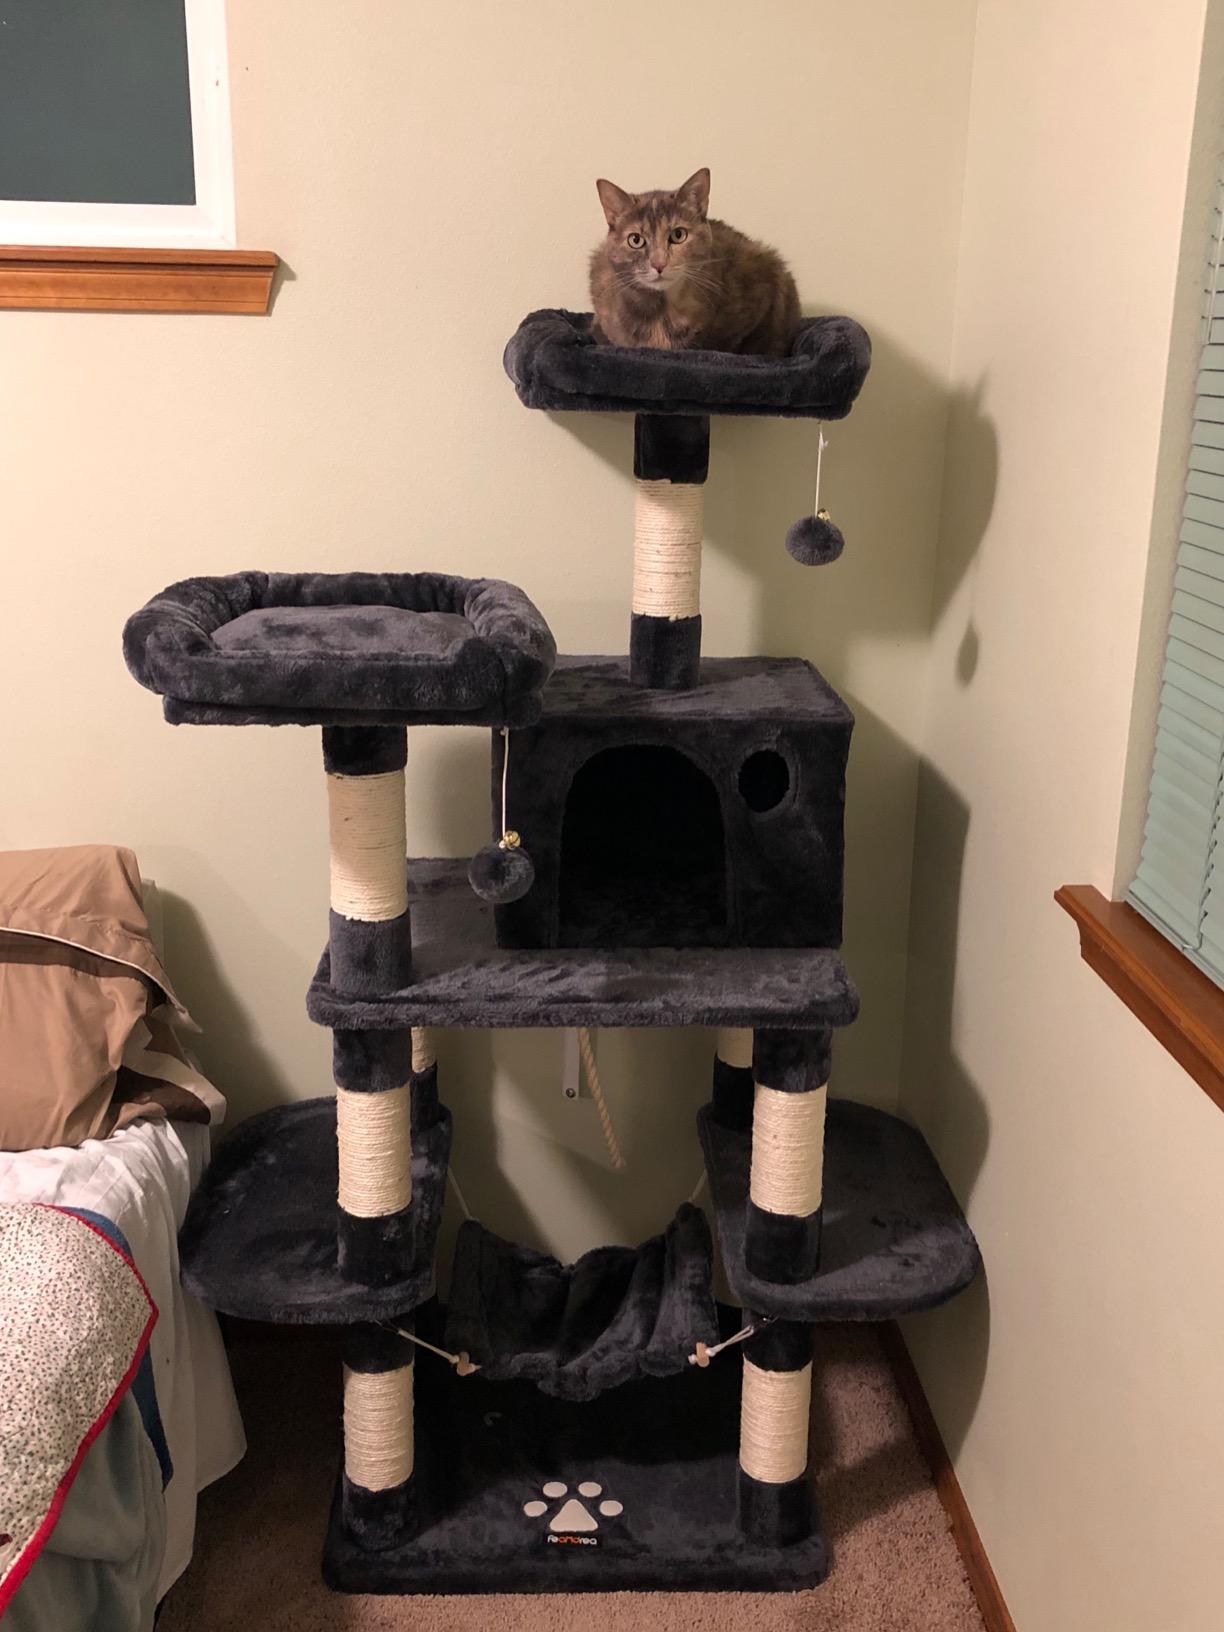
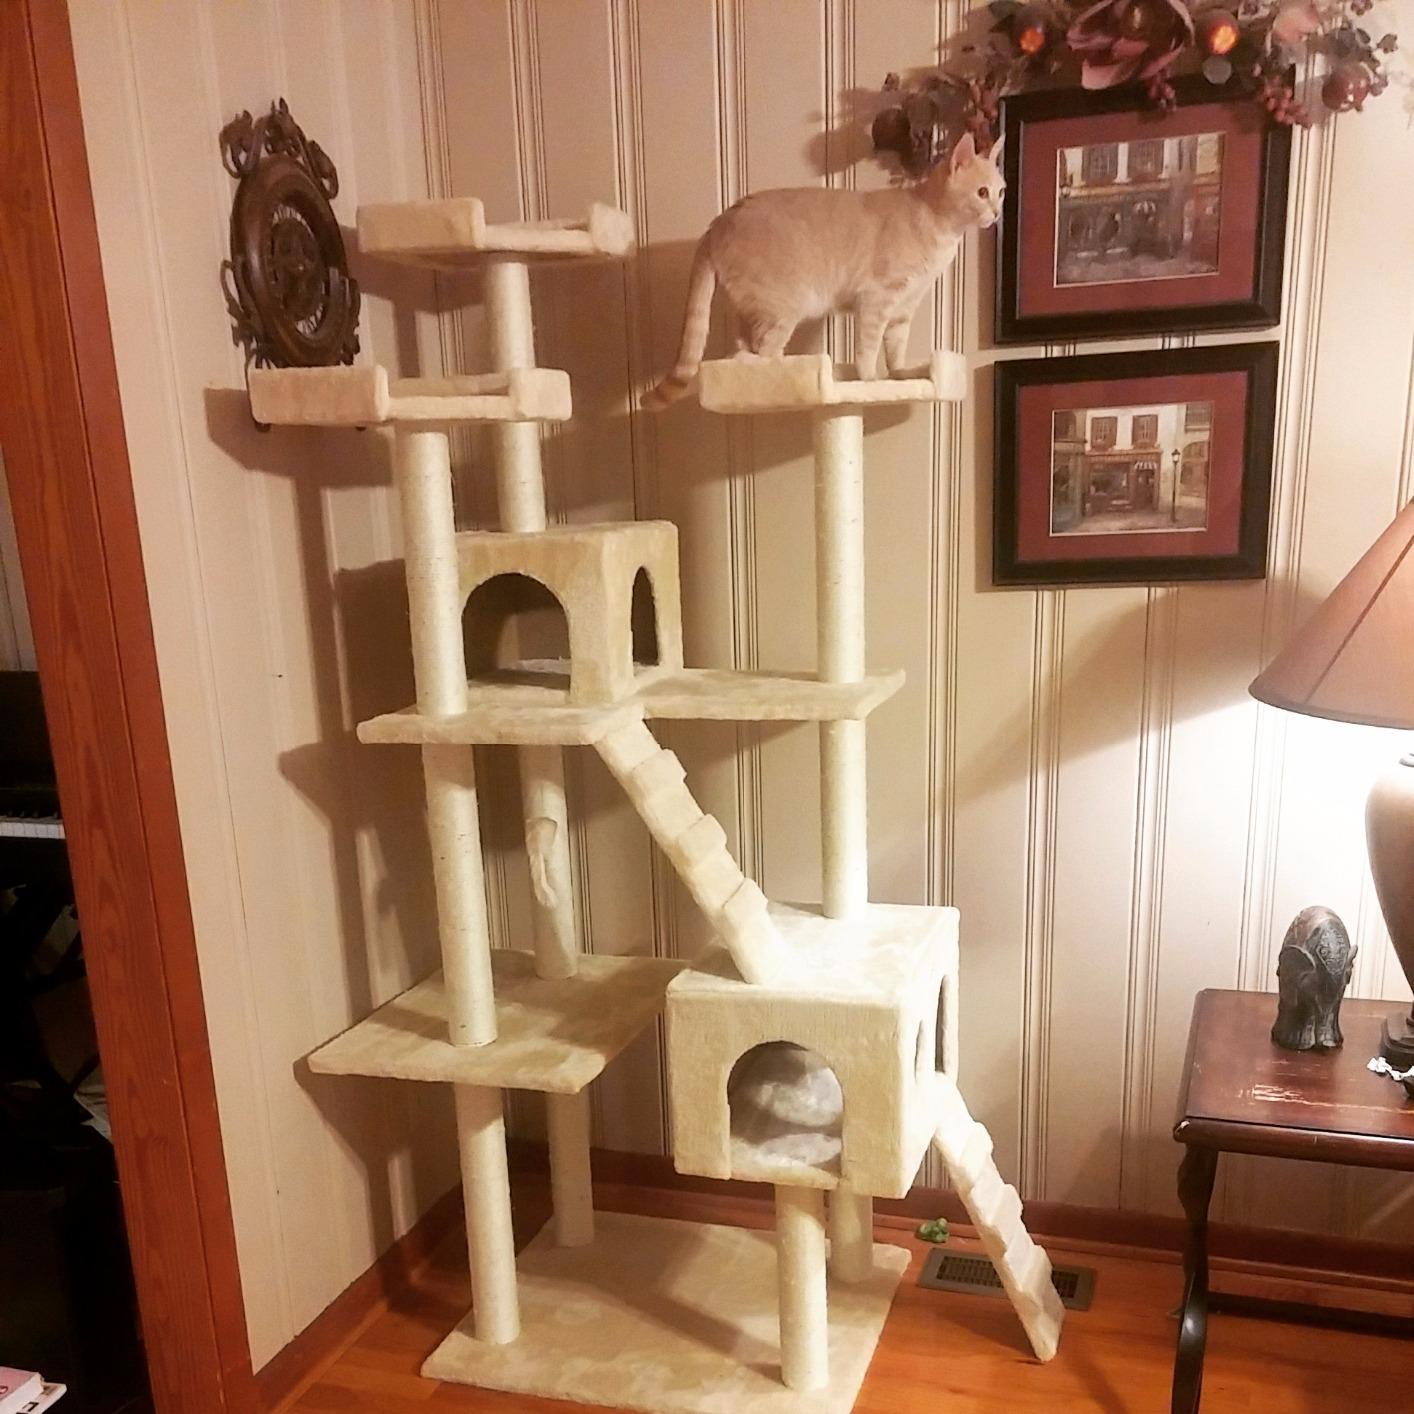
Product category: items_cat tree
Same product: no